Georg Reimer

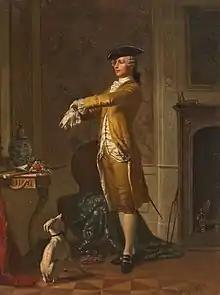
"Junger Edelmann mit Hund"

Reimer was the only son of the bookseller Karl August Reimer (1801–1858) from his first marriage to Auguste, née Hörner (1805–1834). His grandfather and namesake was the art-loving Leipzig publisher Georg Andreas Reimer. His sister Maria Auguste (1832–1907) married the historian Theodor Mommsen in 1854.